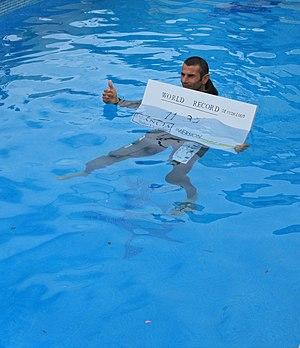
Photo souvenir du titre de Record du Monde d'Apnée Statique de Stéphane Mifsud en juin 2009 qu'il a décroché en retenant son souffle 11 minutes 35 secondes.
Stéphane Mifsud est un apnéiste français né le 13 août 1971 à Istres détenteur de plusieurs records du monde d'apnée.